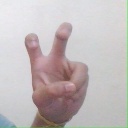
अक्षर: ई